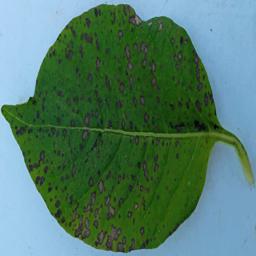
Etiqueta: Tizon_Temprano